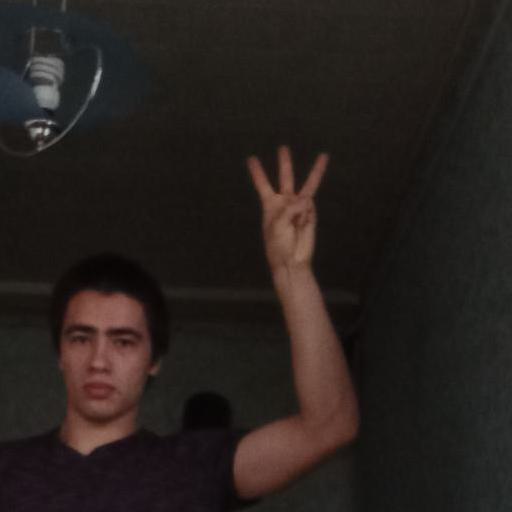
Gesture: three